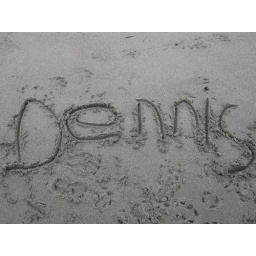
The Joy of writing your name in the sand at the beach in January!